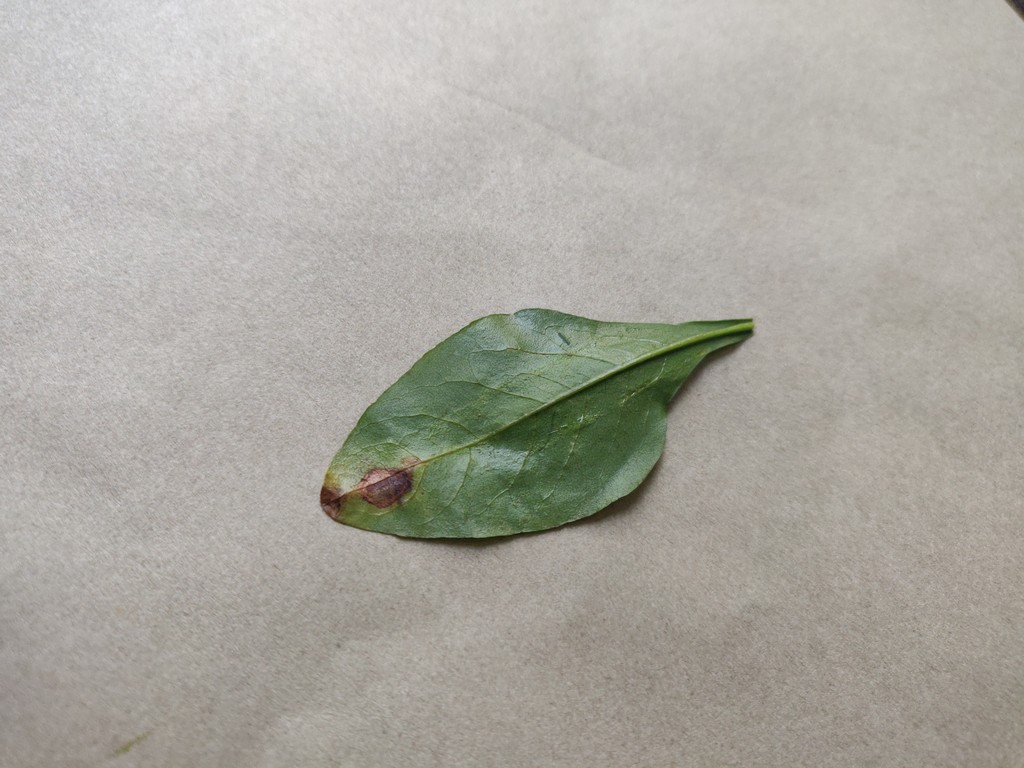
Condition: Unhealthy
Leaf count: single
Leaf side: back